Christine Petit

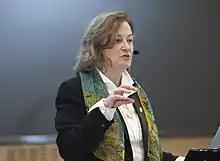

Christine Petit (born 4 February 1948) is a French geneticist. She holds professorships at the Collège de France and the Pasteur Institute.